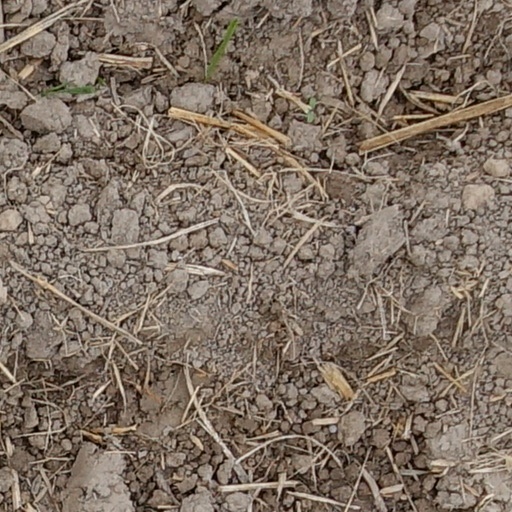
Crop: wheat